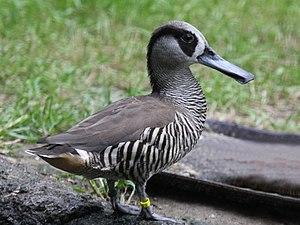
Le Canard à oreilles roses est une espèce d'anatidés, le seul membre du genre Malocorhynchus.